Junkers Ju 90

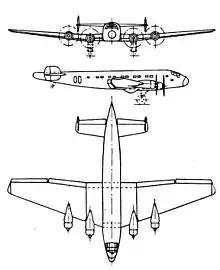
Junkers Ju 90 3-view drawing from L'Aerophile October 1937

In April 1939, the RLM asked Junkers for a further development of the Ju 90 for military transport purposes. The Ju 90V5 and V6 were the prototypes of this military design. They got a new wing with a straight inner section leading edge, of greater span (19%) and area (11%). The landing gear was strengthened with twin main wheels and the fins were more rounded, lacking the characteristic horn balance nick of the earlier models. The windows were replaced by 10 small portholes a side. The Ju 90 V5 flew first on 5 December 1939. A special feature of both the V5 and V6 was a powered boarding ramp in the floor of the rear section of the fuselage for loading cars and larger cargo freight. This "Trapoklappe" ramp, when lowered, was powerful enough to raise the fuselage to the horizontal flying position. Both aircraft were retroactively fitted with the much more powerful, unitized "Kraftei"-mount 1,200 kW (1,600 hp) BMW 801MA radials, with the first suffix letter "M" signifying the initial "Motoranlage" format of unitized powerplant installation design promulgated by the RLM. Ju 90s were also used as tugs for heavy gliders.